Mississippi Highway 366 (Tishomingo County)

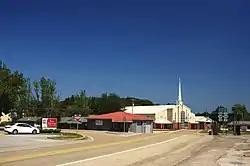
MS 366 in Golden

All of the route is in Tishomingo County. MS 366 starts at MS 25 in Belmont, locally known as Second Street. The route travels southeastward out of the town, through farmland and small areas of trees. At Searcy Road, MS 366 travels along a railway owned by Redmont Railway. The road soon enters the village of Golden. Near the center of the village, the route intersects the eastern terminus of MS 760. MS 366 then crosses over the railroad and temporarily travels east. Past Bear Creek Road, the route curved southeastward, intersecting a few more county roads. After passing County Road 78, MS 366 ends at the Alabama state line. The road continues as Fourth Street Northwest into Red Bay.